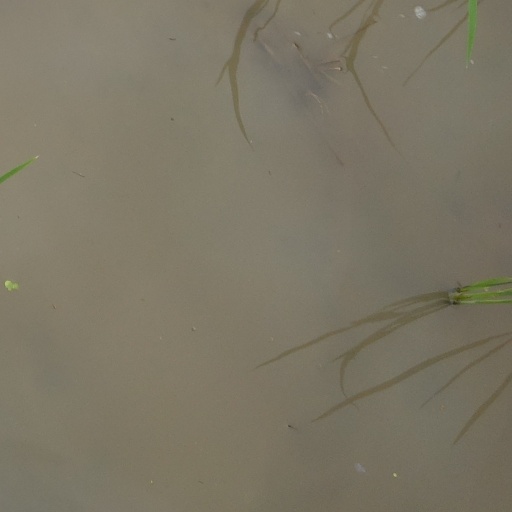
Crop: rice